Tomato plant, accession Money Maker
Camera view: bottom (45 deg); turntable rotation: 330 degrees
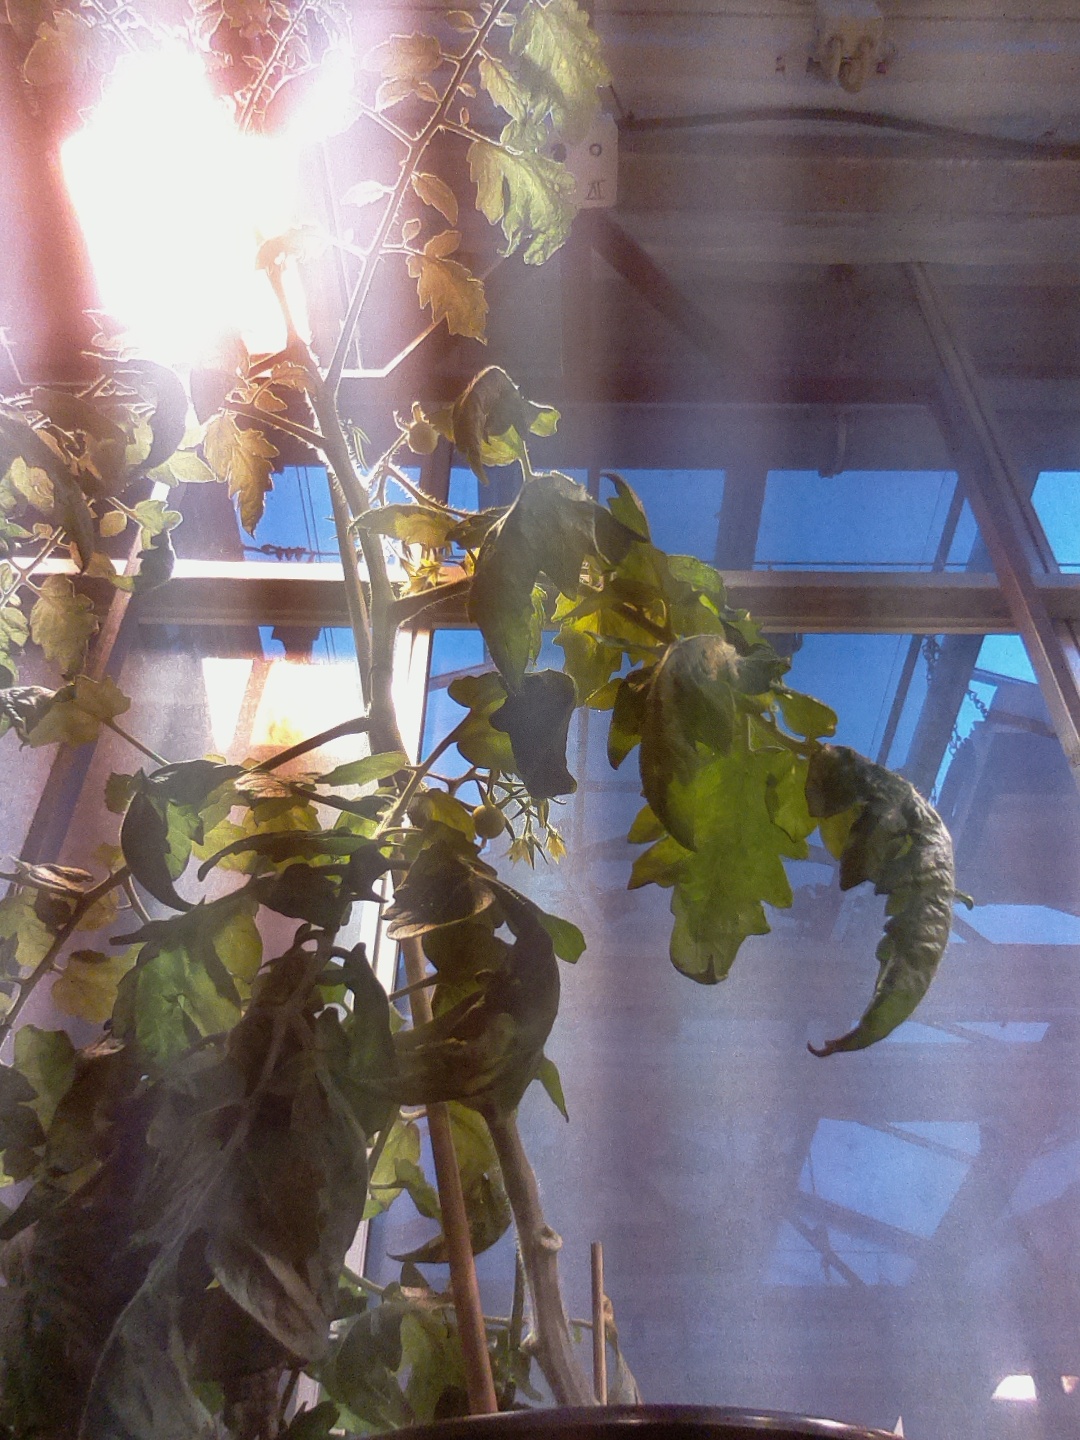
BBCH growth stage 71: 10%-20% of final fruit size